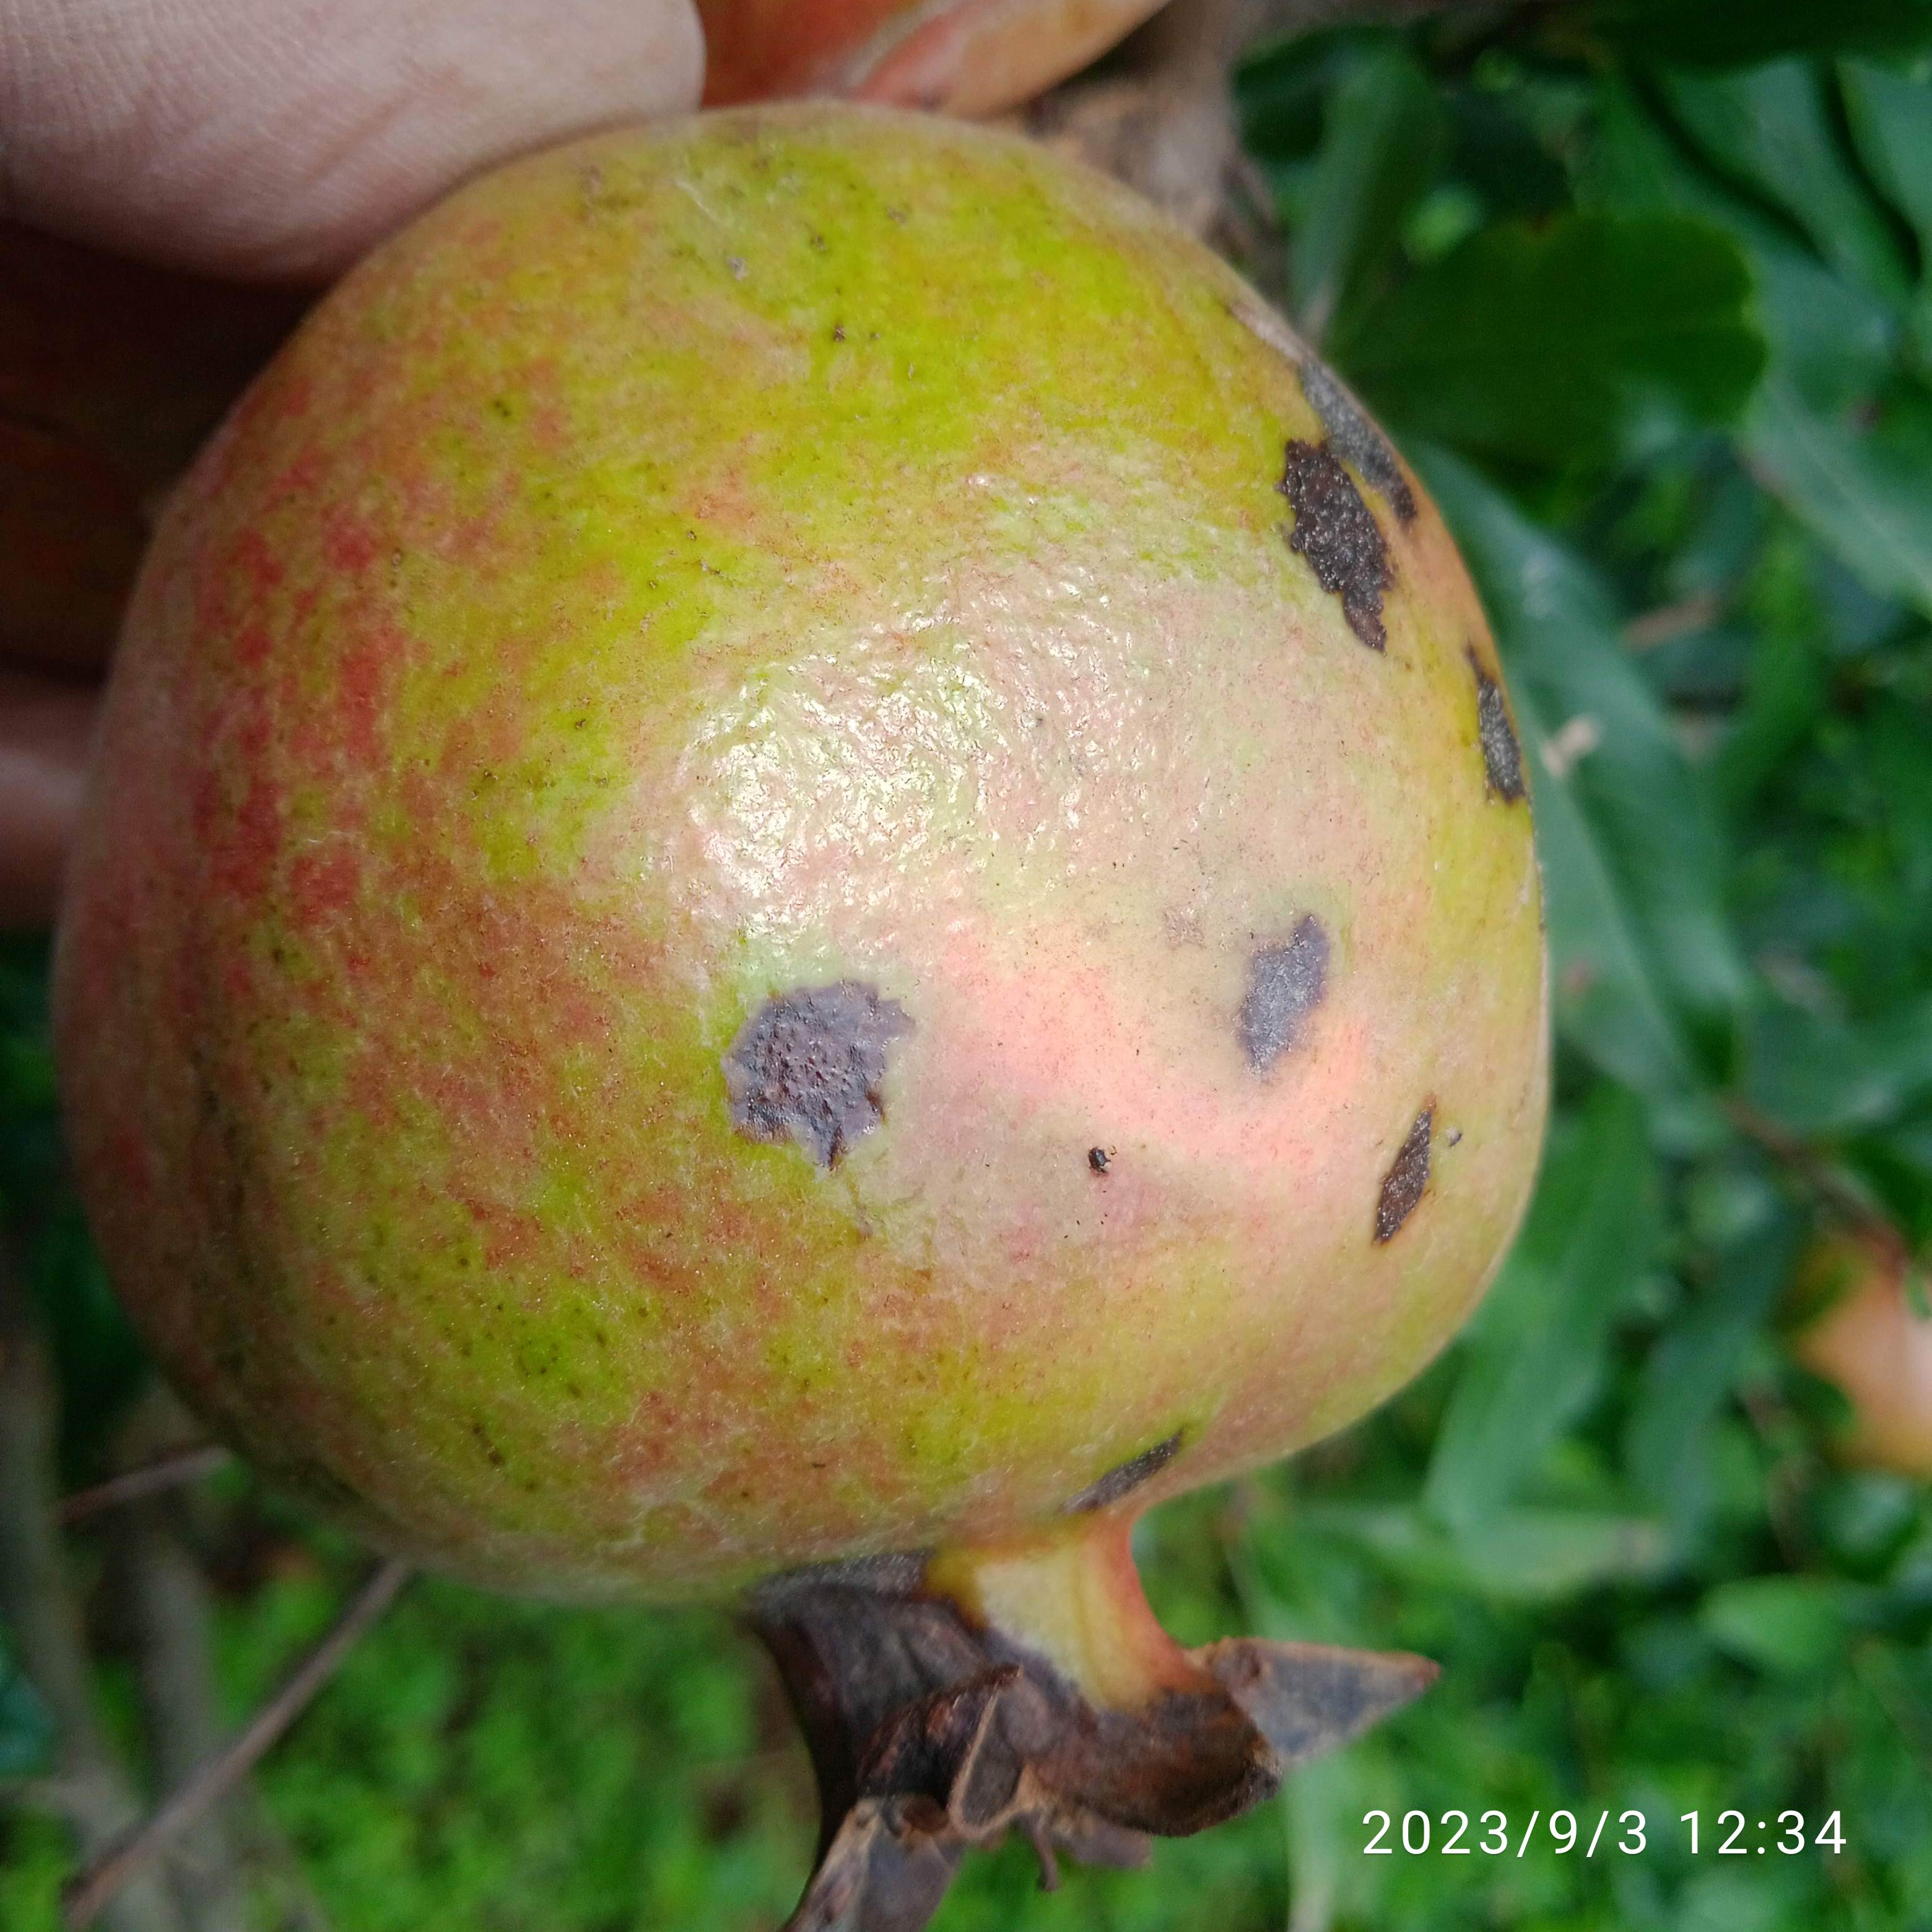
Label: Anthracnose